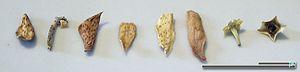
La fleur d'oranger ou fleur d'oranger amer est la fleur blanche parfumée du bigaradier, matière première de l'eau de fleur d'oranger et de l'essence de neroli.